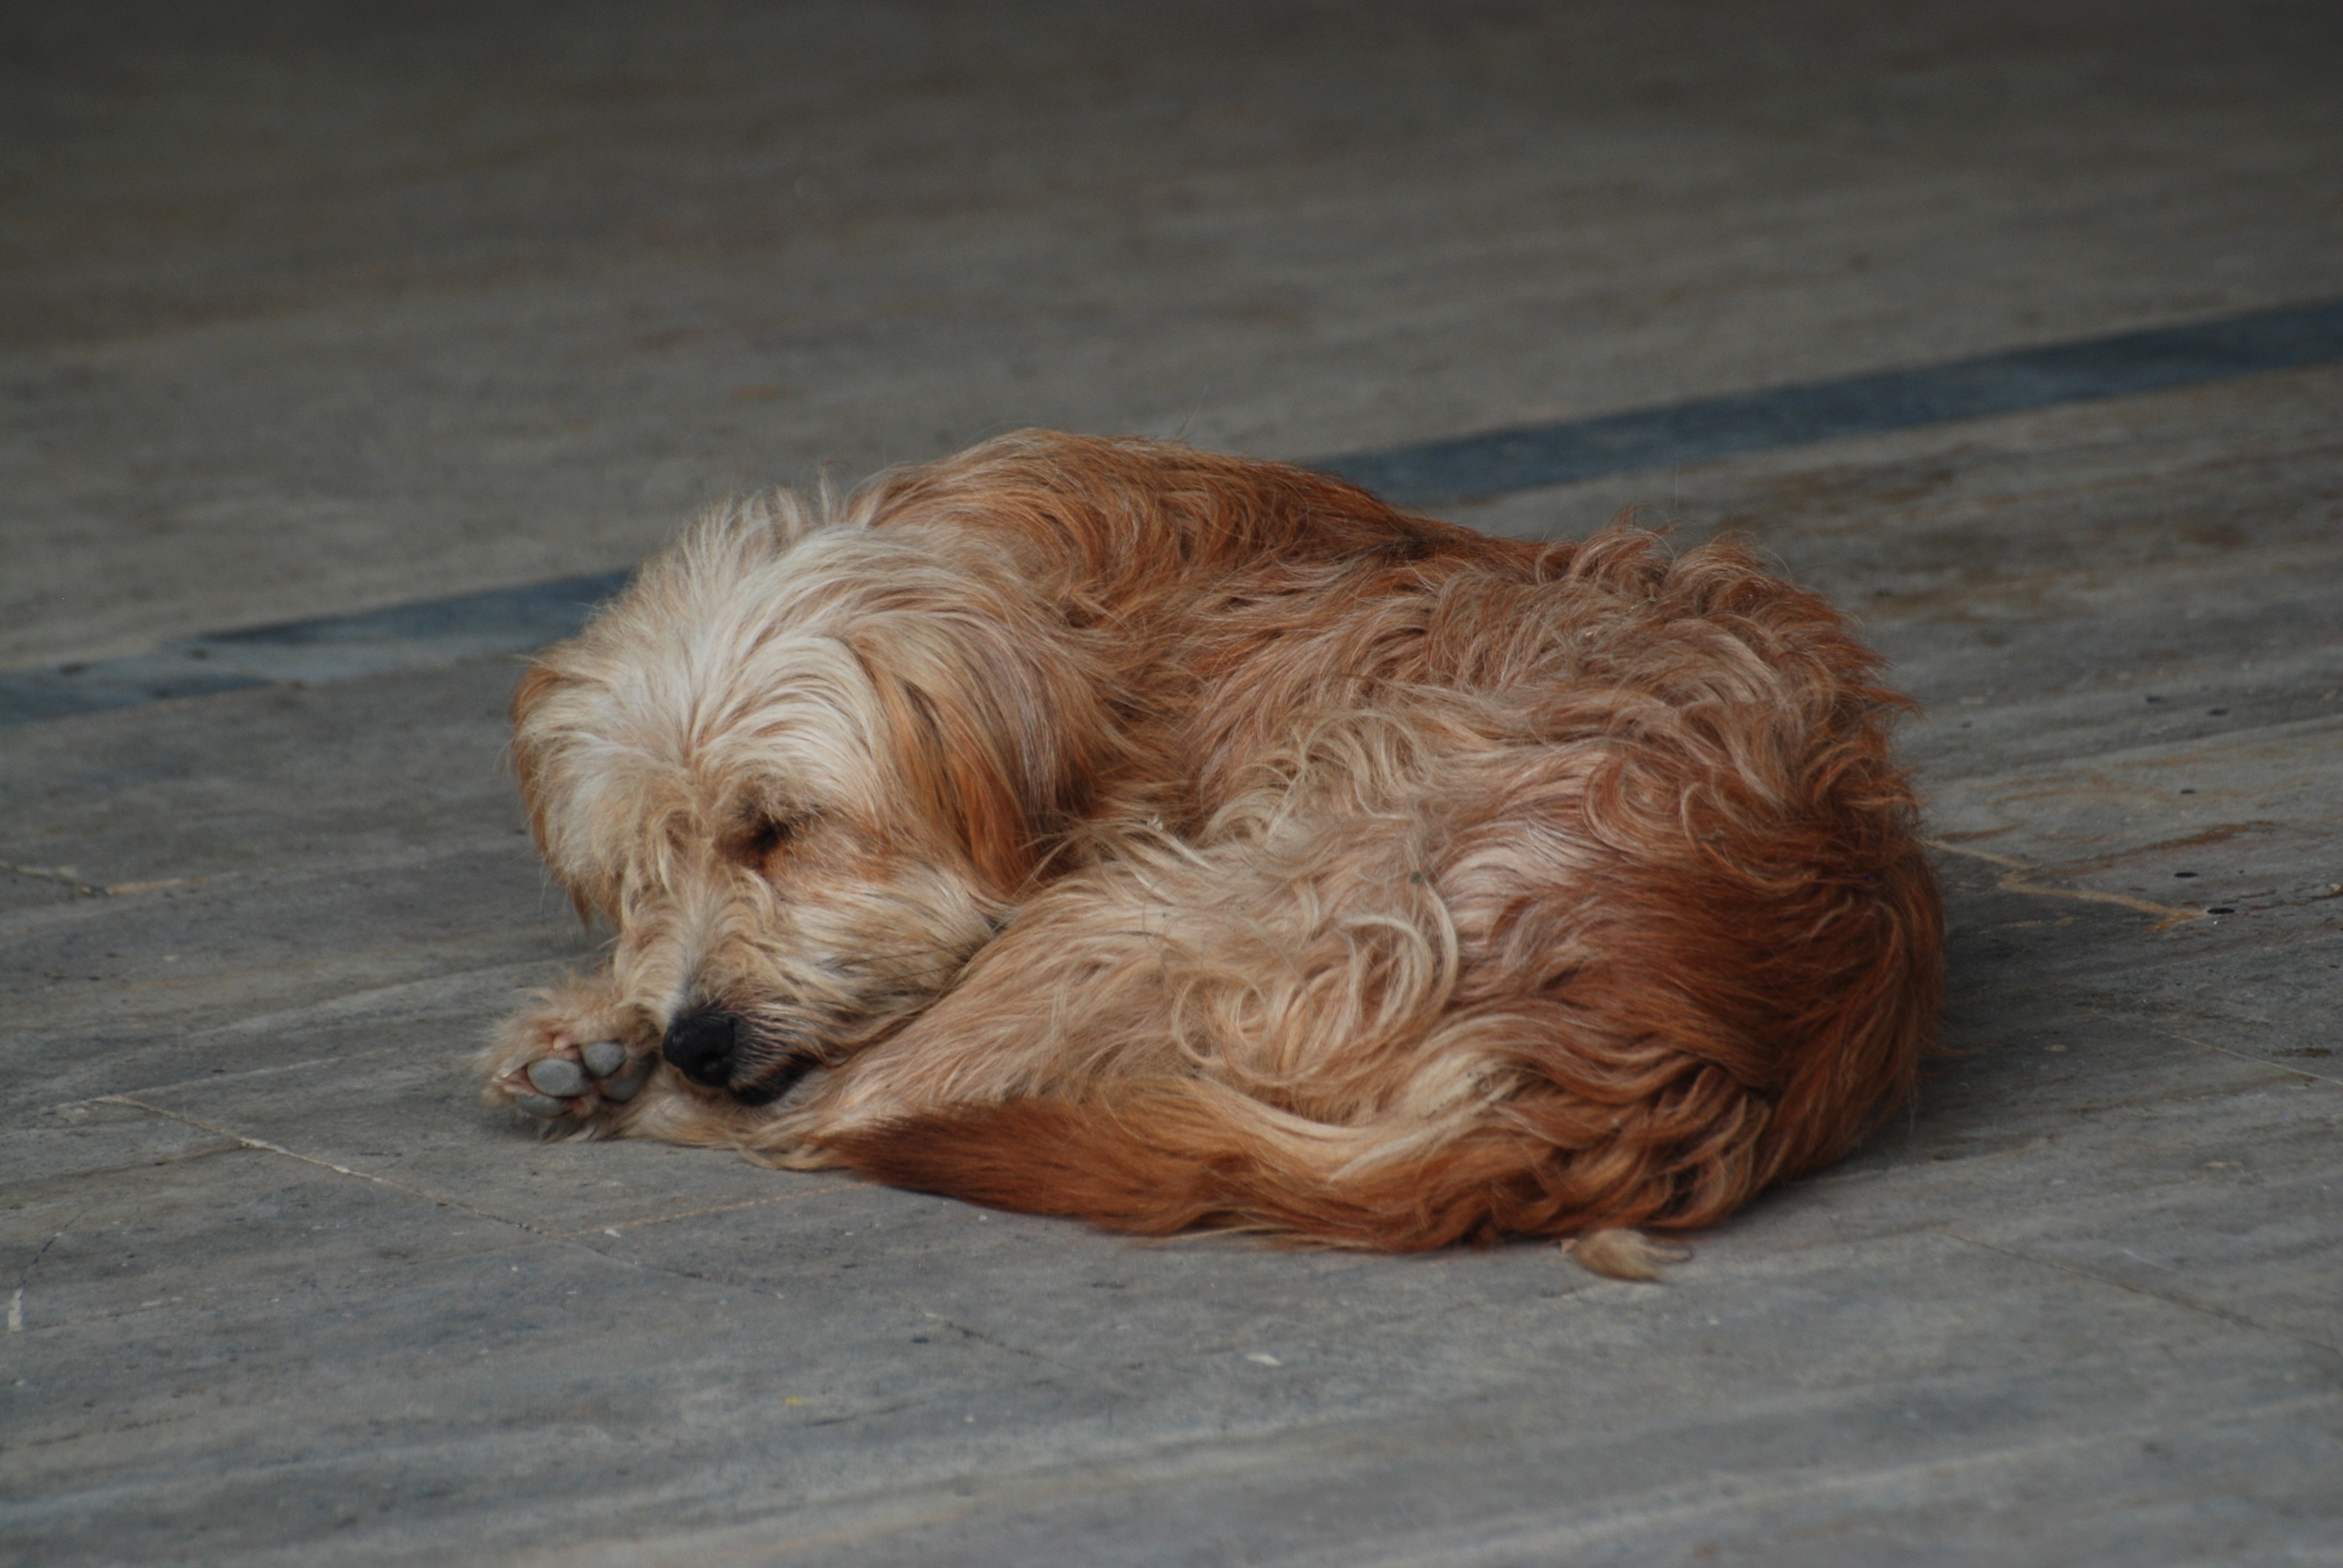
nature, puppy, dog, pet, mammal, nikon, pets, dogs, animals, turkey, vertebrate, d80, dog breed, turkei, nikond80, straydogs, streetdogs, turkiye, turquia, turchia, cavapoo, goldendoodle, cockapoo, dog like mammal, schnoodle, glen of imaal terrier, dog crossbreeds, norfolk terrier